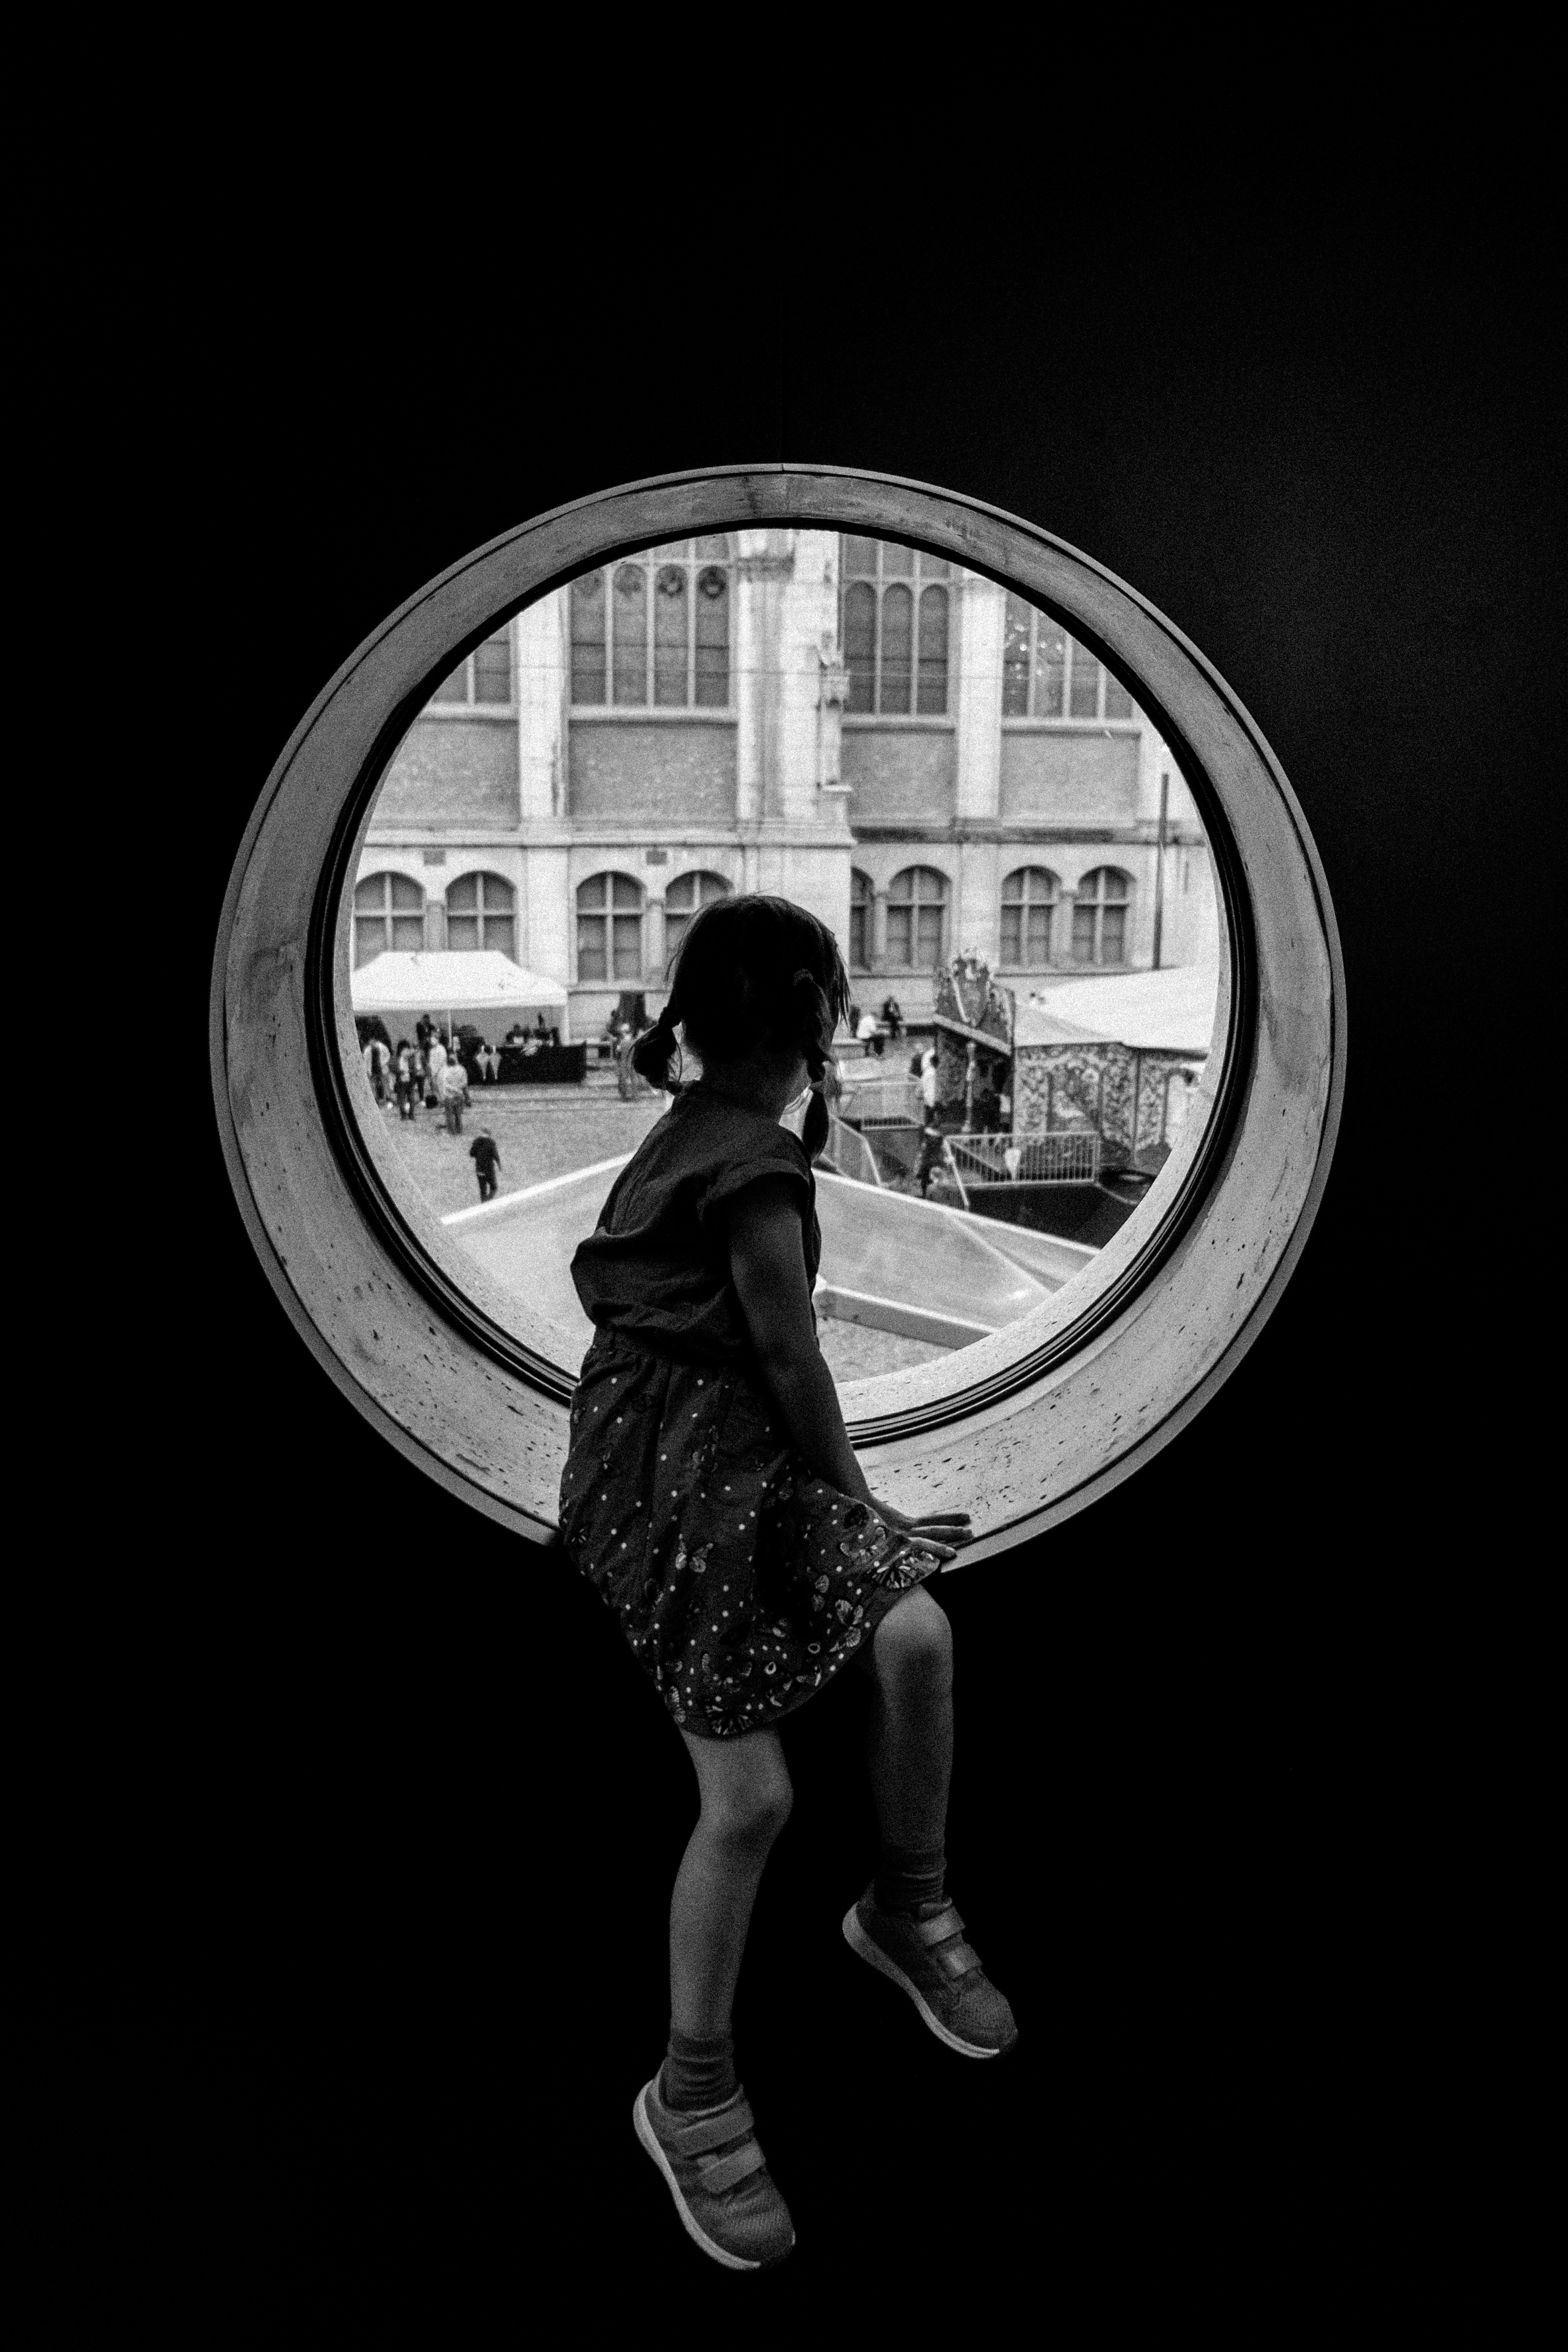
black and white, white, photography, darkness, black, monochrome, photograph, image, shape, monochrome photography